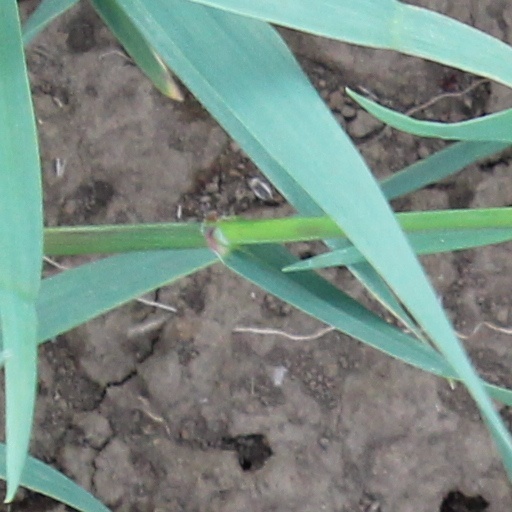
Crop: wheat